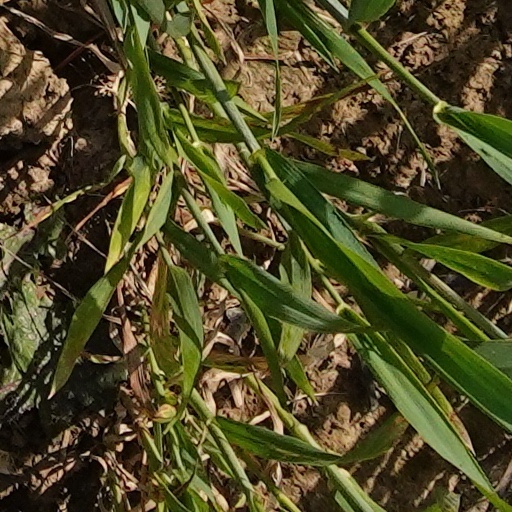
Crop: wheat